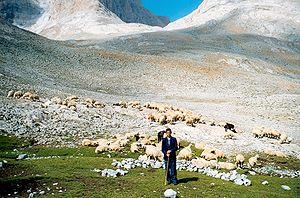
Les Yörük ou Yeuruks habitent dans les monts Taurus, au sud de l'Anatolie et en partie dans la péninsule des Balkans. Peuple de langue turque dont ils partagent une culture et une histoire commune, ils se présentent eux-mêmes de pure origine turque, puisqu'ils seraient héritiers des anciens guerriers Seldjoukides venus en Turquie au XIᵉ siècle.